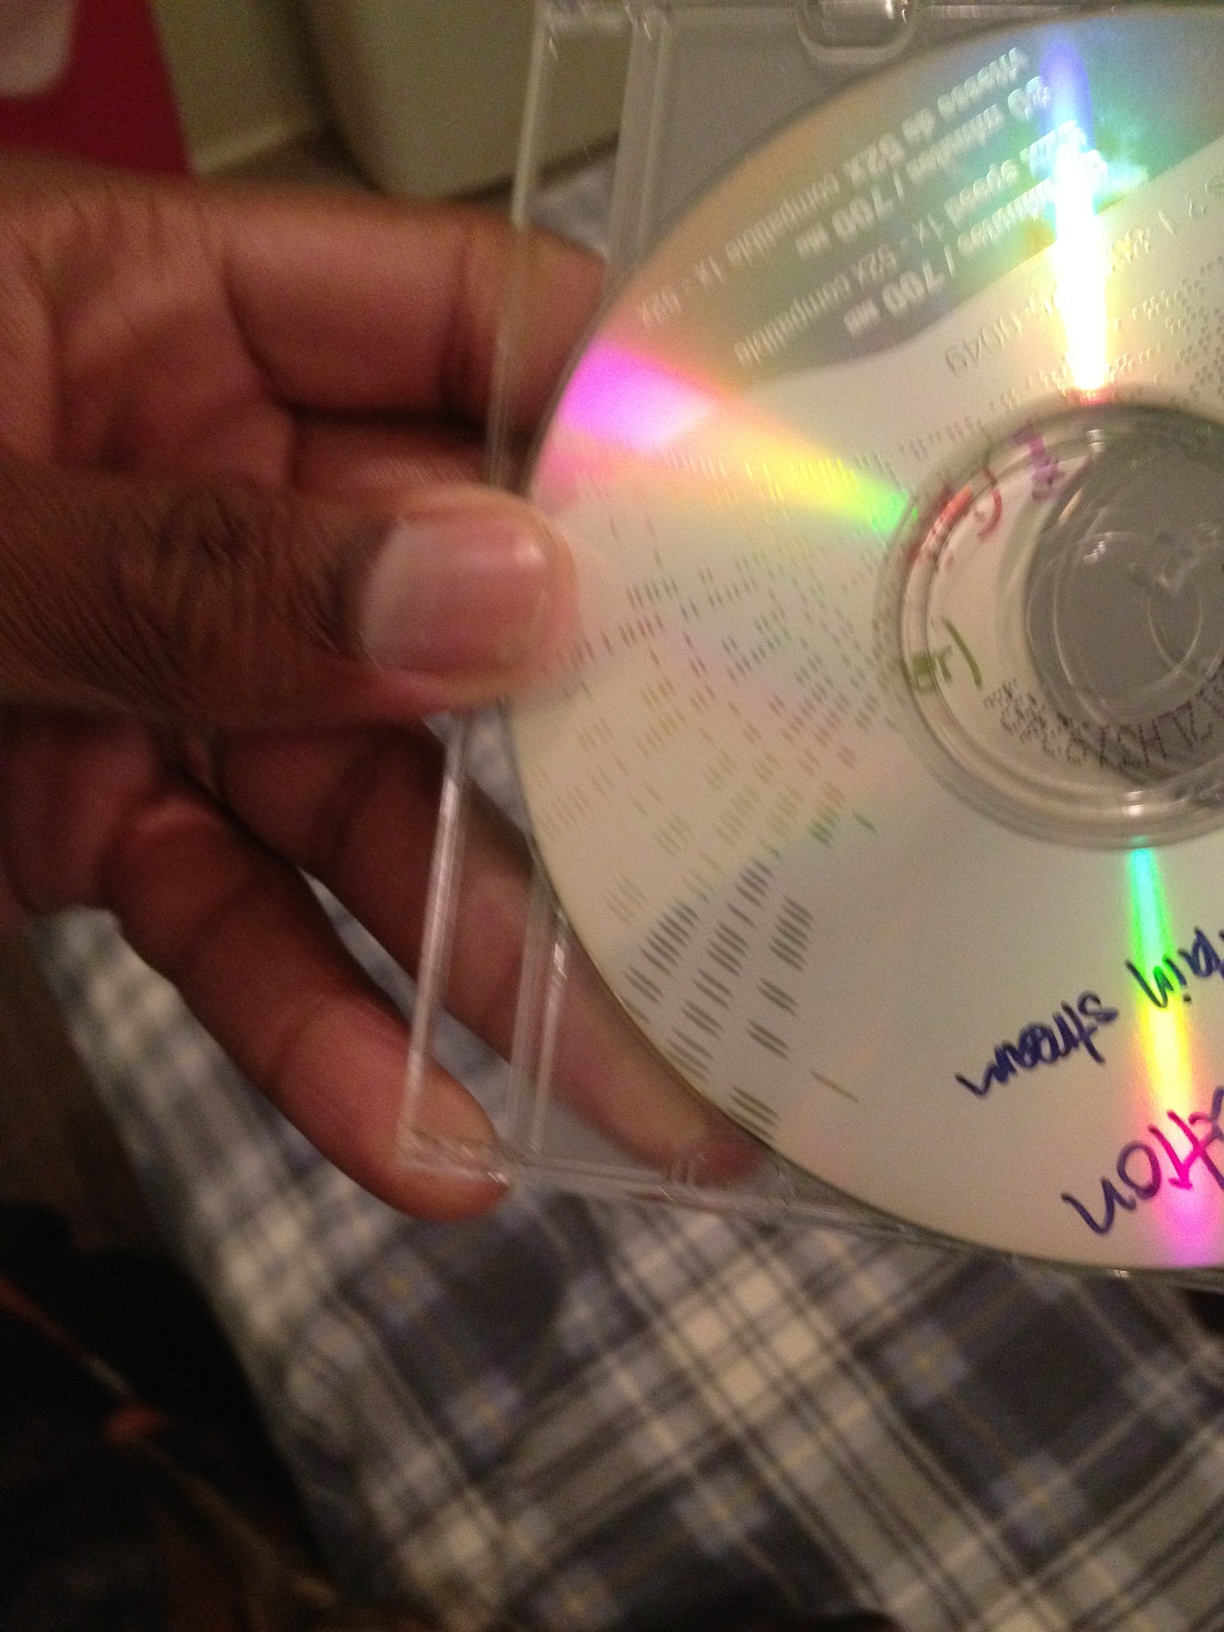Question: Whats the name of this CD?
Answer: unanswerable